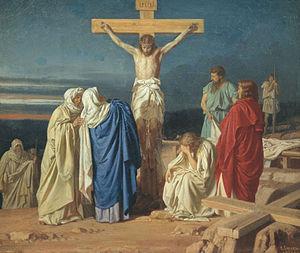
Evgraf Semionovitch Sorokine, né le 6 décembre 1821, à Bolchye Soli et mort en 1892 à Moscou, est un peintre russe spécialisé dans les scènes de genre, la peinture d'histoire et la peinture religieuse, qui fut également enseignant à l'école de peinture, de sculpture et d'architecture de Moscou. Ses frères Vassili et Paul étaient également peintres, principalement de thèmes religieux; Vassili étant plutôt spécialisé en mosaïques.
Stabat Mater est une caractéristique de la Représentation du Christ en croix dans lequel la Vierge Marie est représentée sous la croix au moment de la Crucifixion du Christ. Dans ces représentations, la Vierge Marie se tient presque toujours à droite du corps de son fils Jésus sur la croix, avec Saint Jean l'Apôtre à la gauche de Jésus. Cette caractéristique contraste avec le thème de l'Évanouissement de la Vierge, dans lequel la vierge s'évanouit au pied de la croix. Elle n'est visible qu'à partir de la fin de la période médiévale.